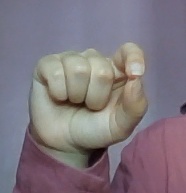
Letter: fa